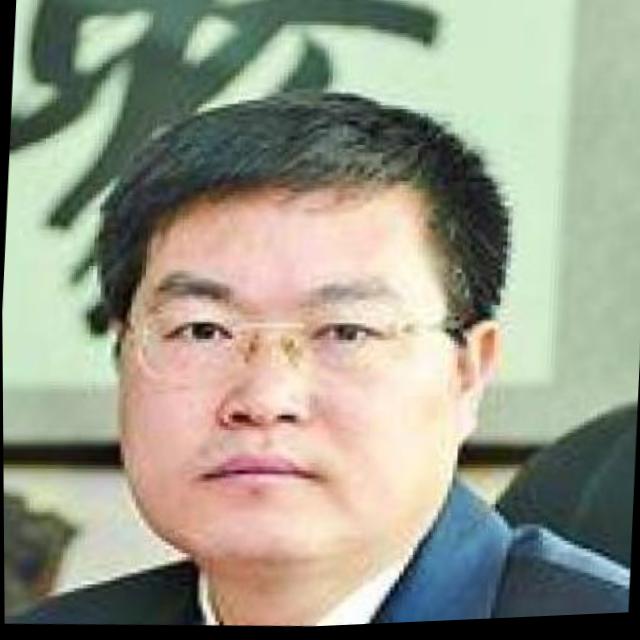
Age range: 45-64